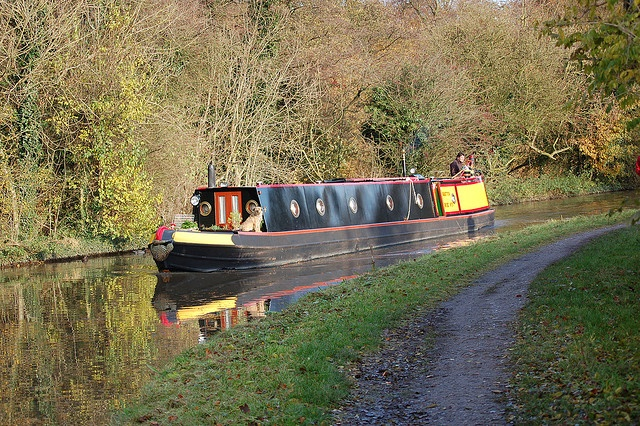
A black boat with a dog on it going down the river.
A steam boat traveling down a small waterway.
A boat traveling down the water on the side of a path.
Guy rides long boat down the river with a dog in the front.
Long canal boat near path and wooded hillside.